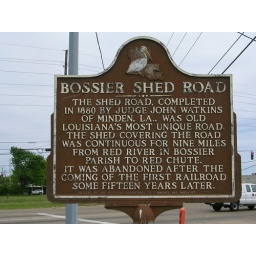
Shed Road in Bossier City was a 9 mile long board road covered by a wooden shed.